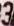
Number: 3